Karin Sendel

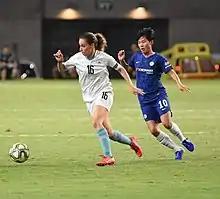
Sendel (left) playing for Israel in 2019

Karin Sendel (born 26 October 1988) is an Israeli women's footballer who plays as a midfielder for Ligat Nashim club FC Ramat HaSharon. She has previously played for Maccabi Holon, as well as having spells in the NCAA, with both the Ohio State Buckeyes and the UNC Greensboro Spartans, and in Iceland. She is the captain of the Israel national team, where she made her debut at the 2007 World Cup Qualifiers.